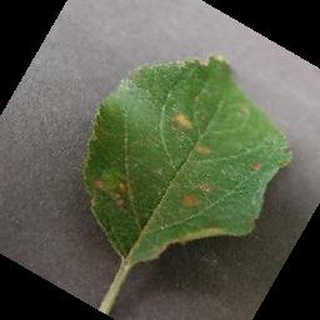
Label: apple_cedar_apple_rust